George Ashdown Audsley

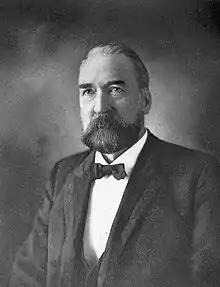
George Ashdown Audsley in 1905

George Ashdown Audsley (September 6, 1838 – June 21, 1925) was an accomplished architect, artist, illustrator, writer, decorator and pipe organ designer who excelled in many artistic fields but is perhaps best known today for having designed the Wanamaker Organ in Philadelphia.